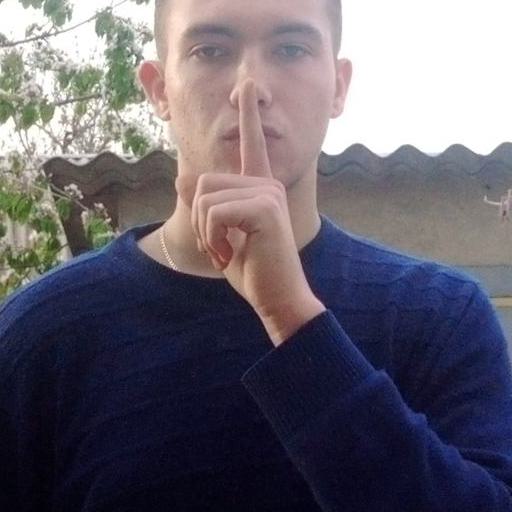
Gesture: mute